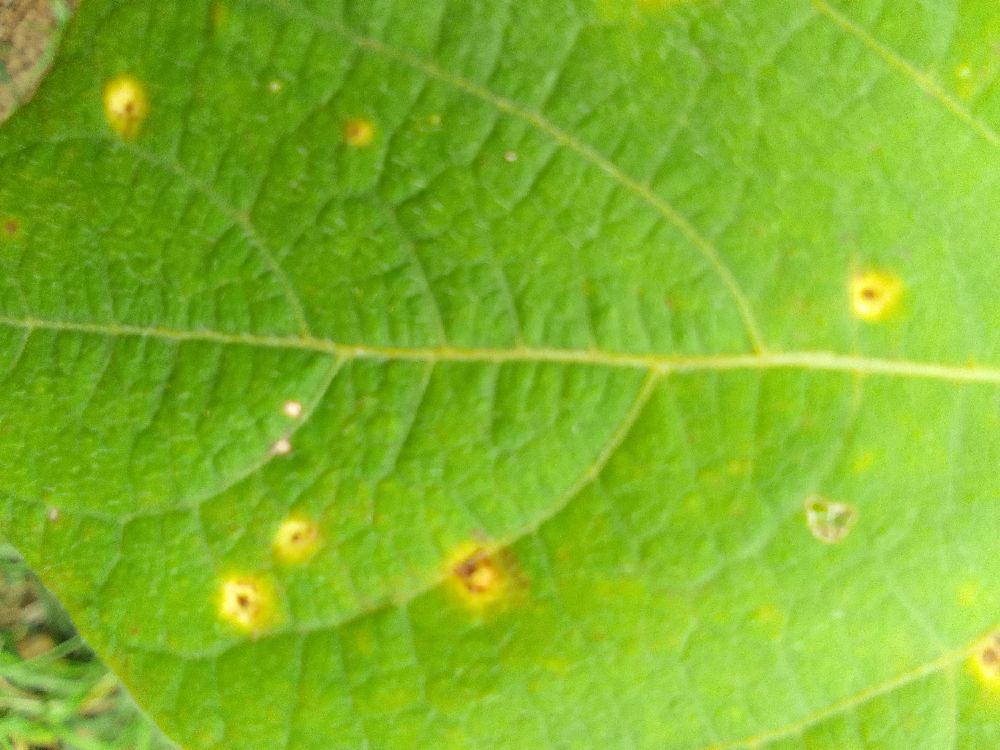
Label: rust